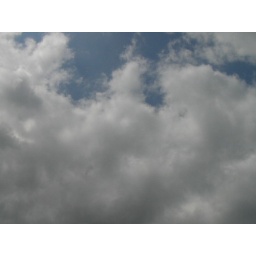
Some clouds in the sky west of my house